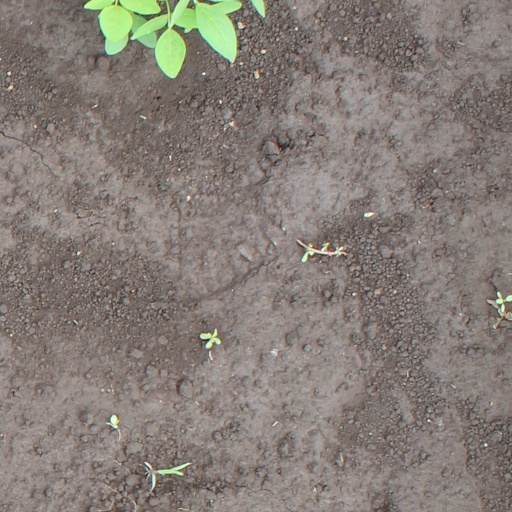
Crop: soybean